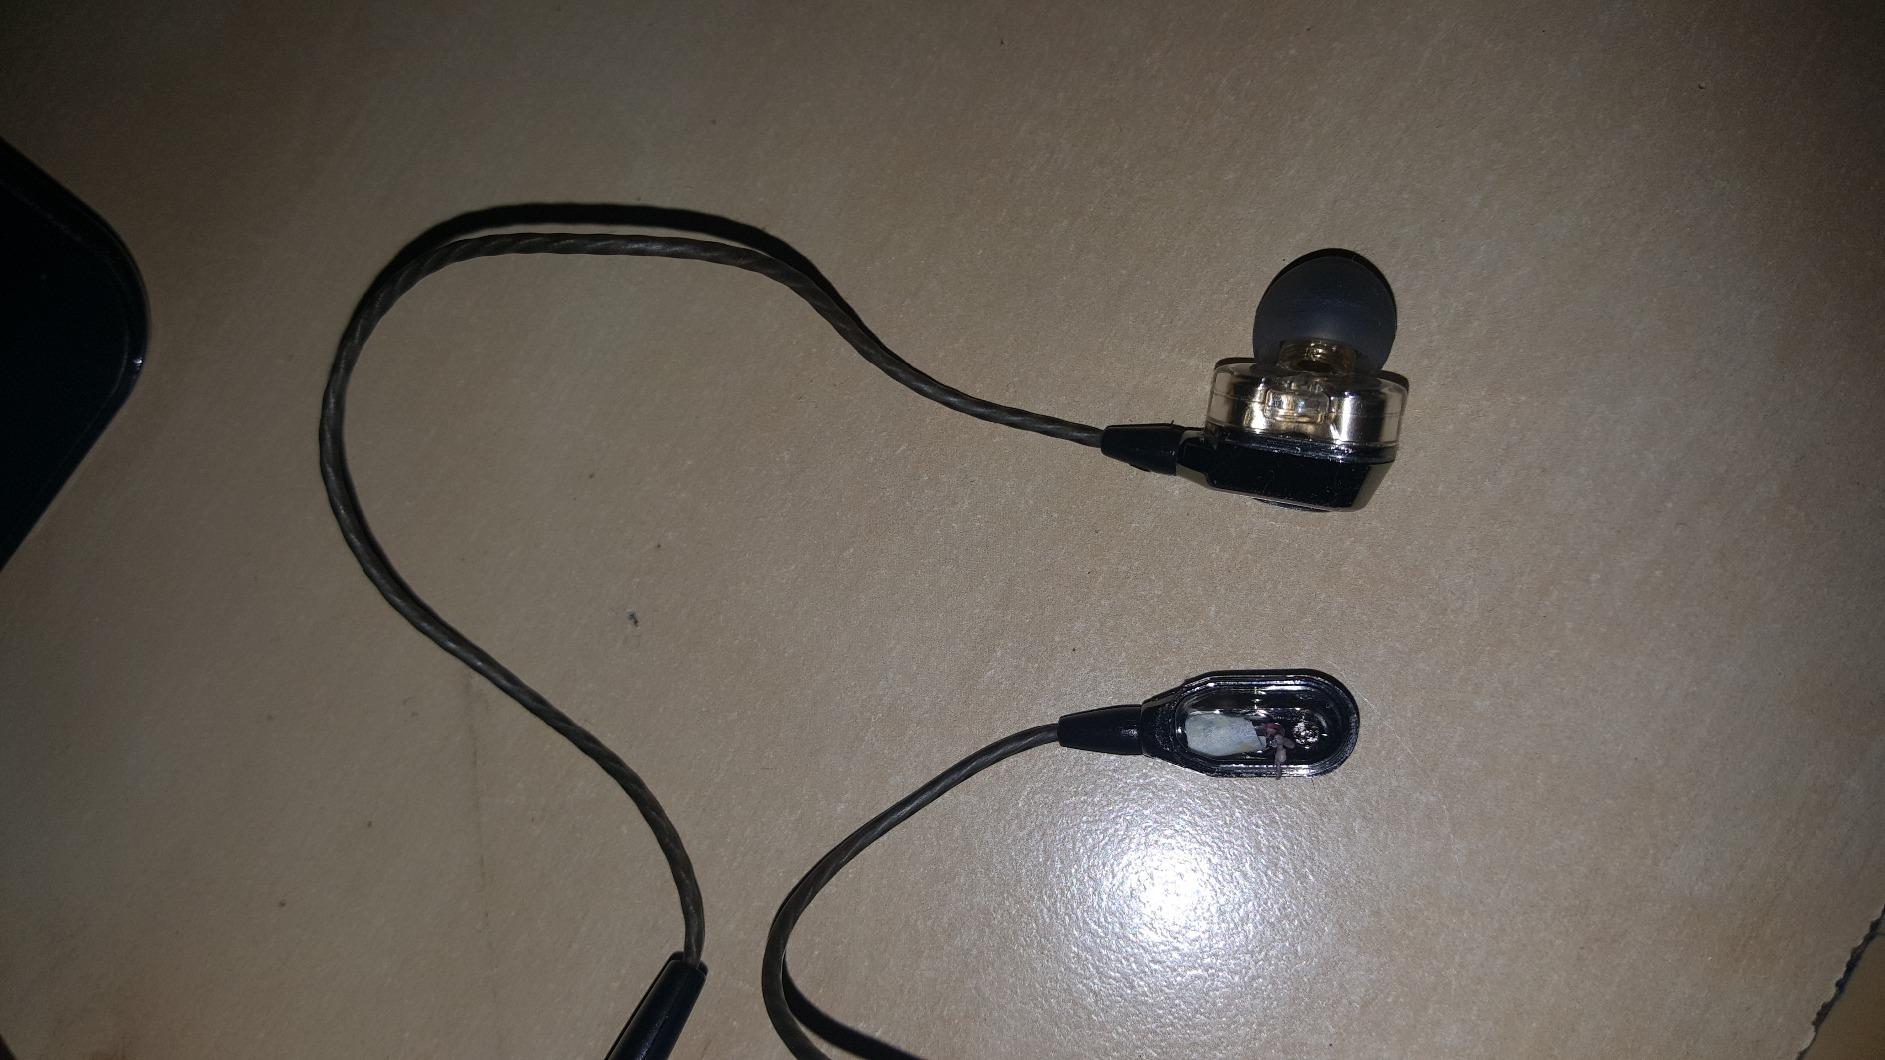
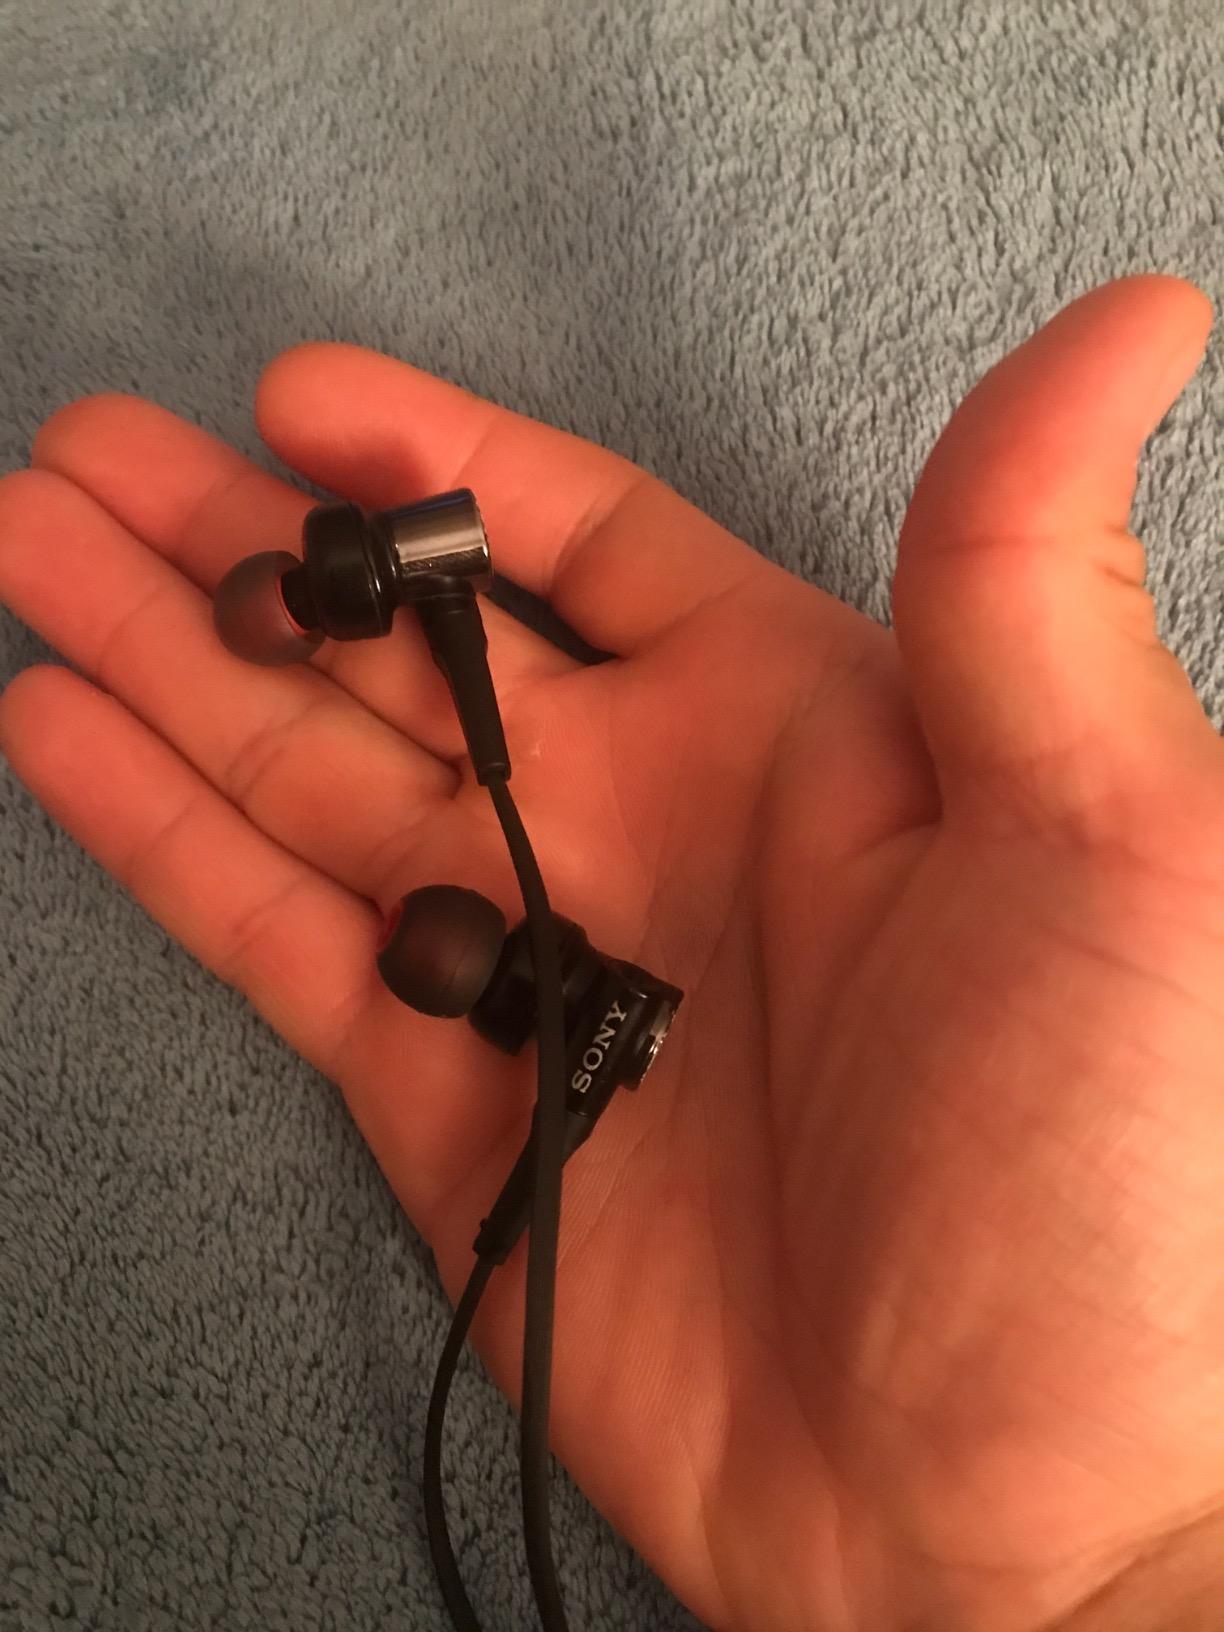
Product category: headphones
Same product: no